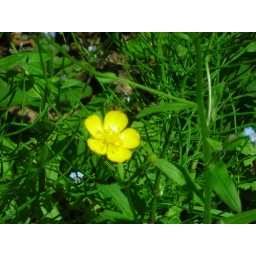
flower in the forest